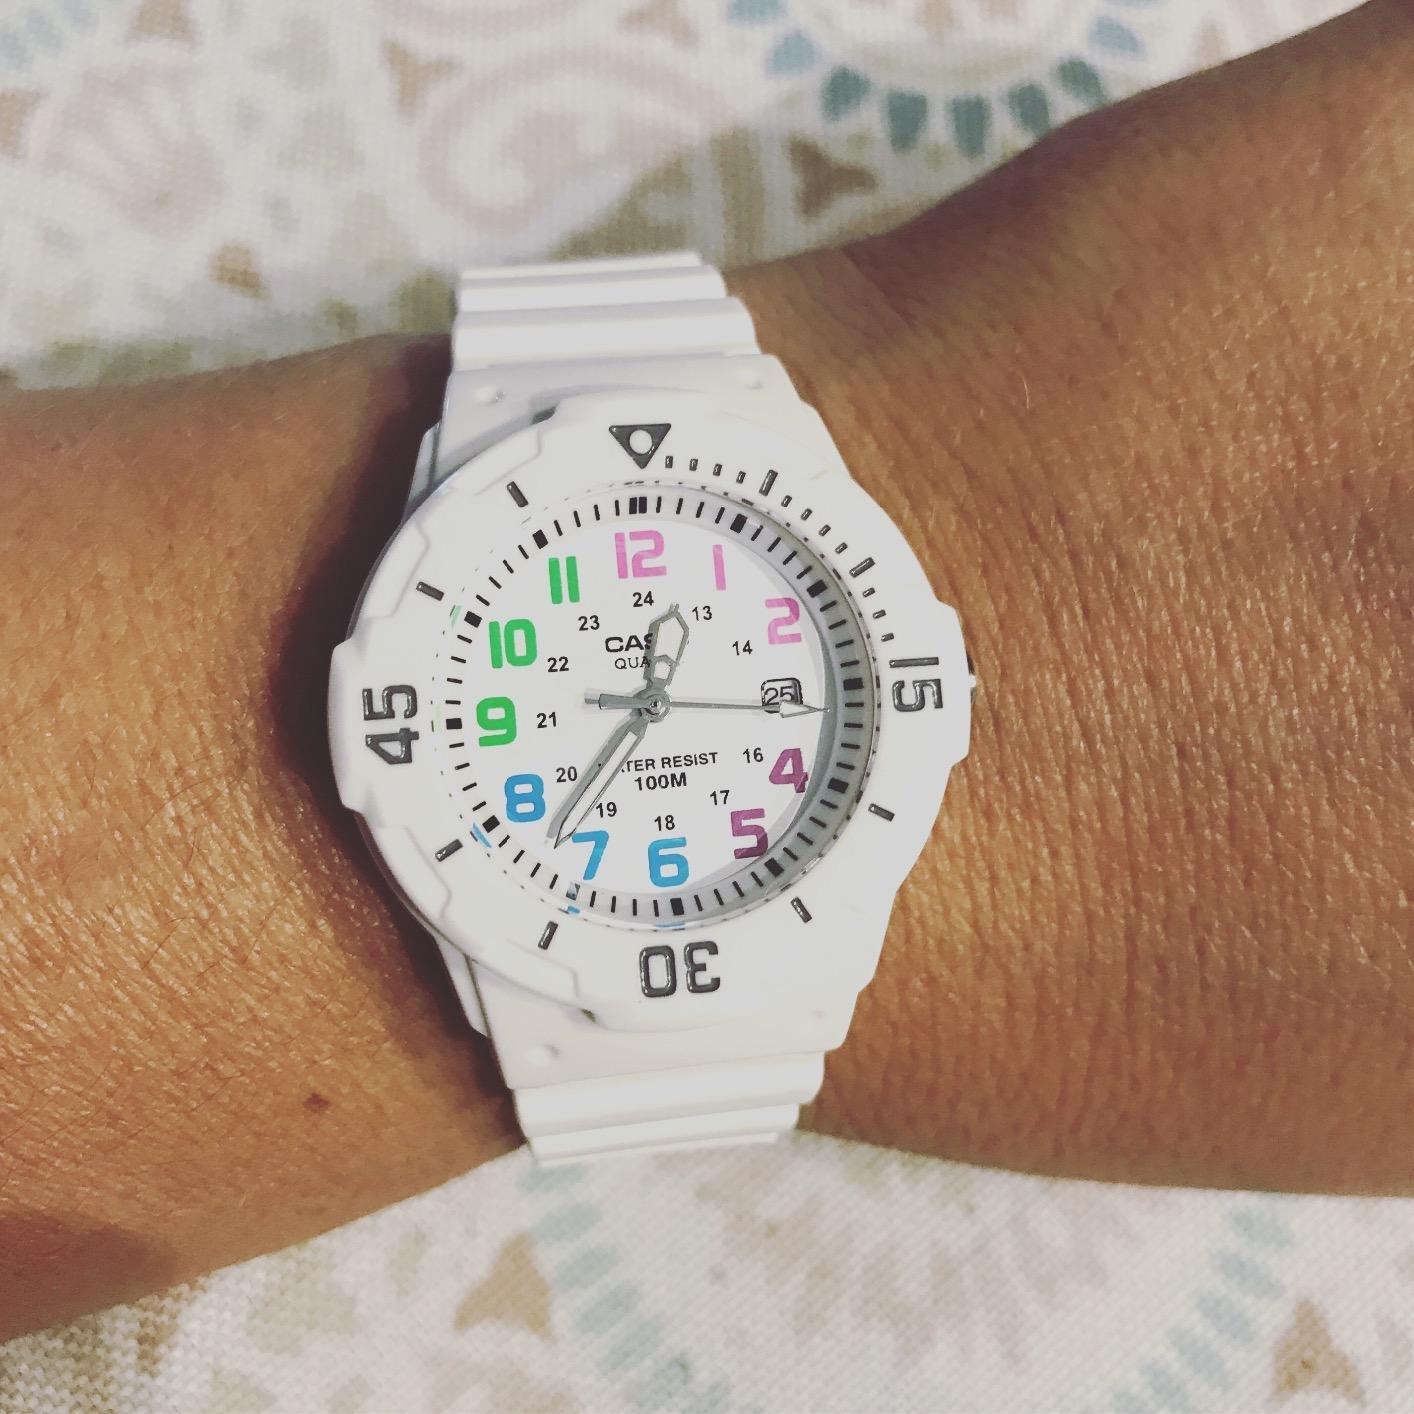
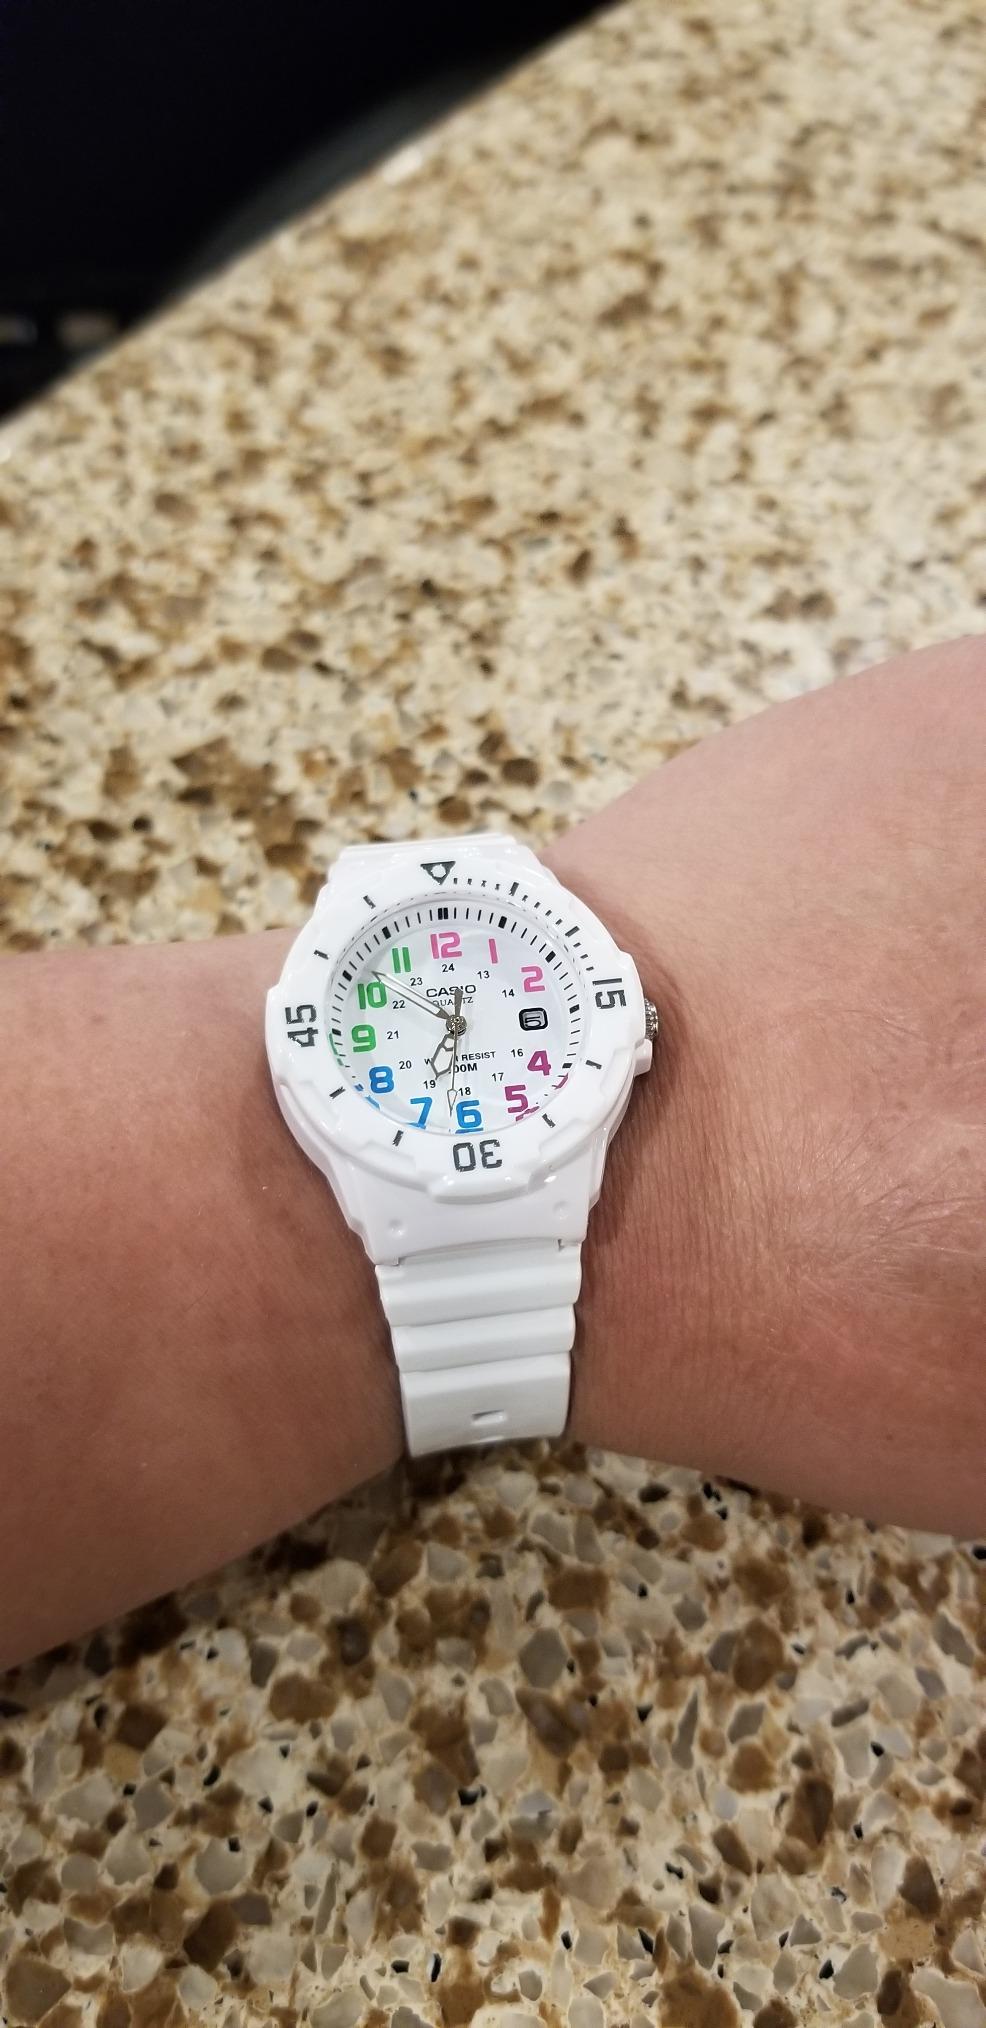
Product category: accessories_watch
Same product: yes